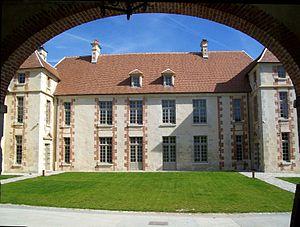
La maison des moines construite à partir de 1552, faisant partie de l'ensemble de bâtiments formant la ferme de l'Abbé, rénovée en 2009.
L'ancienne abbaye de la Victoire ou abbaye Notre-Dame-de-la-Victoire-lès-Senlis est une abbaye de chanoines réguliers, située sur le territoire de la commune de Senlis, à 2,5 km au sud-est du centre-ville. L'abbaye est accessible à la fois par la D 330 en direction de Nanteuil-le-Haudouin et par un chemin rural depuis le hameau de Villemétrie, qui se trouve entre Senlis et l'abbaye.